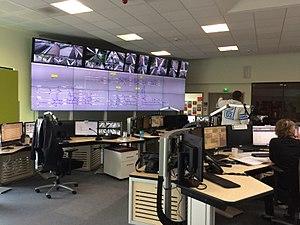
Salle du centre de commandement réseau (contrôle des aiguillages) à la gare de Saint-Denis. Poste de travail des agents d'information (PIVIF)
La gare de Saint-Denis, parfois appelée Saint-Denis-Voyageurs, est une gare ferroviaire française des lignes de Paris-Nord à Lille et de Saint-Denis à Dieppe. Elle est située à l'ouest de la commune de Saint-Denis, dans le département de la Seine-Saint-Denis, en région Île-de-France, au nord de la partie du territoire communal comprise entre la Seine et le canal Saint-Denis, à la hauteur de l'avant-dernière écluse de ce dernier avant le fleuve. Le bâtiment voyageurs donne sur la place des Victimes du 17-Octobre-1961, dénomination depuis mars 2007 de l'ancienne Place de la Gare. Un pont constituant une partie de la rue du Port, ainsi qu'une passerelle pour piétons au-dessus du canal, permettent de passer vers le centre de la ville.
La ligne B du RER d'Île-de-France, plus souvent simplement nommée RER B, est une ligne du réseau express régional d'Île-de-France qui traverse l'agglomération parisienne selon un axe nord-est / sud-ouest, avec deux embranchements. Elle relie Aéroport Charles-de-Gaulle 2 TGV et Mitry - Claye au nord-est à Robinson et à Saint-Rémy-lès-Chevreuse au sud, en passant par le cœur de Paris. À l'origine se trouvait la ligne de Sceaux, inaugurée au milieu du XIXᵉ siècle et qui par prolongements successifs, reliait la gare du Luxembourg à Saint-Rémy-lès-Chevreuse.